Chancellorship of Rishi Sunak

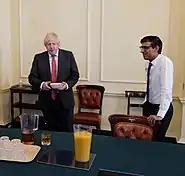
Johnson and Sunak at the former's birthday celebration on 19 June 2020; both men later received fixed penalty notices for attending the gathering

In June 2020, David Clarke, chair of the Fraud Advisory Panel charity and a group of top white-collar crime experts wrote a letter to Sunak, the National Audit Office, and others, to alert them the risk of fraud against the government tax-payer backed stimulus schemes. They called for publication of the names of companies receiving Bounce Back Loans to enable data matching to prevent, deter and detect fraud. In September 2020, it emerged that Government Ministers were warned about the risk of fraud against the financial support schemes by Keith Morgan, CEO of the state-owned British Business Bank who had concerns about the Bounce Back Loan Scheme and Future Fund. In December 2020, it was reported that banks and the National Crime Agency also had concerns about fraudulent abuse of the Bounce Back Loan Scheme.